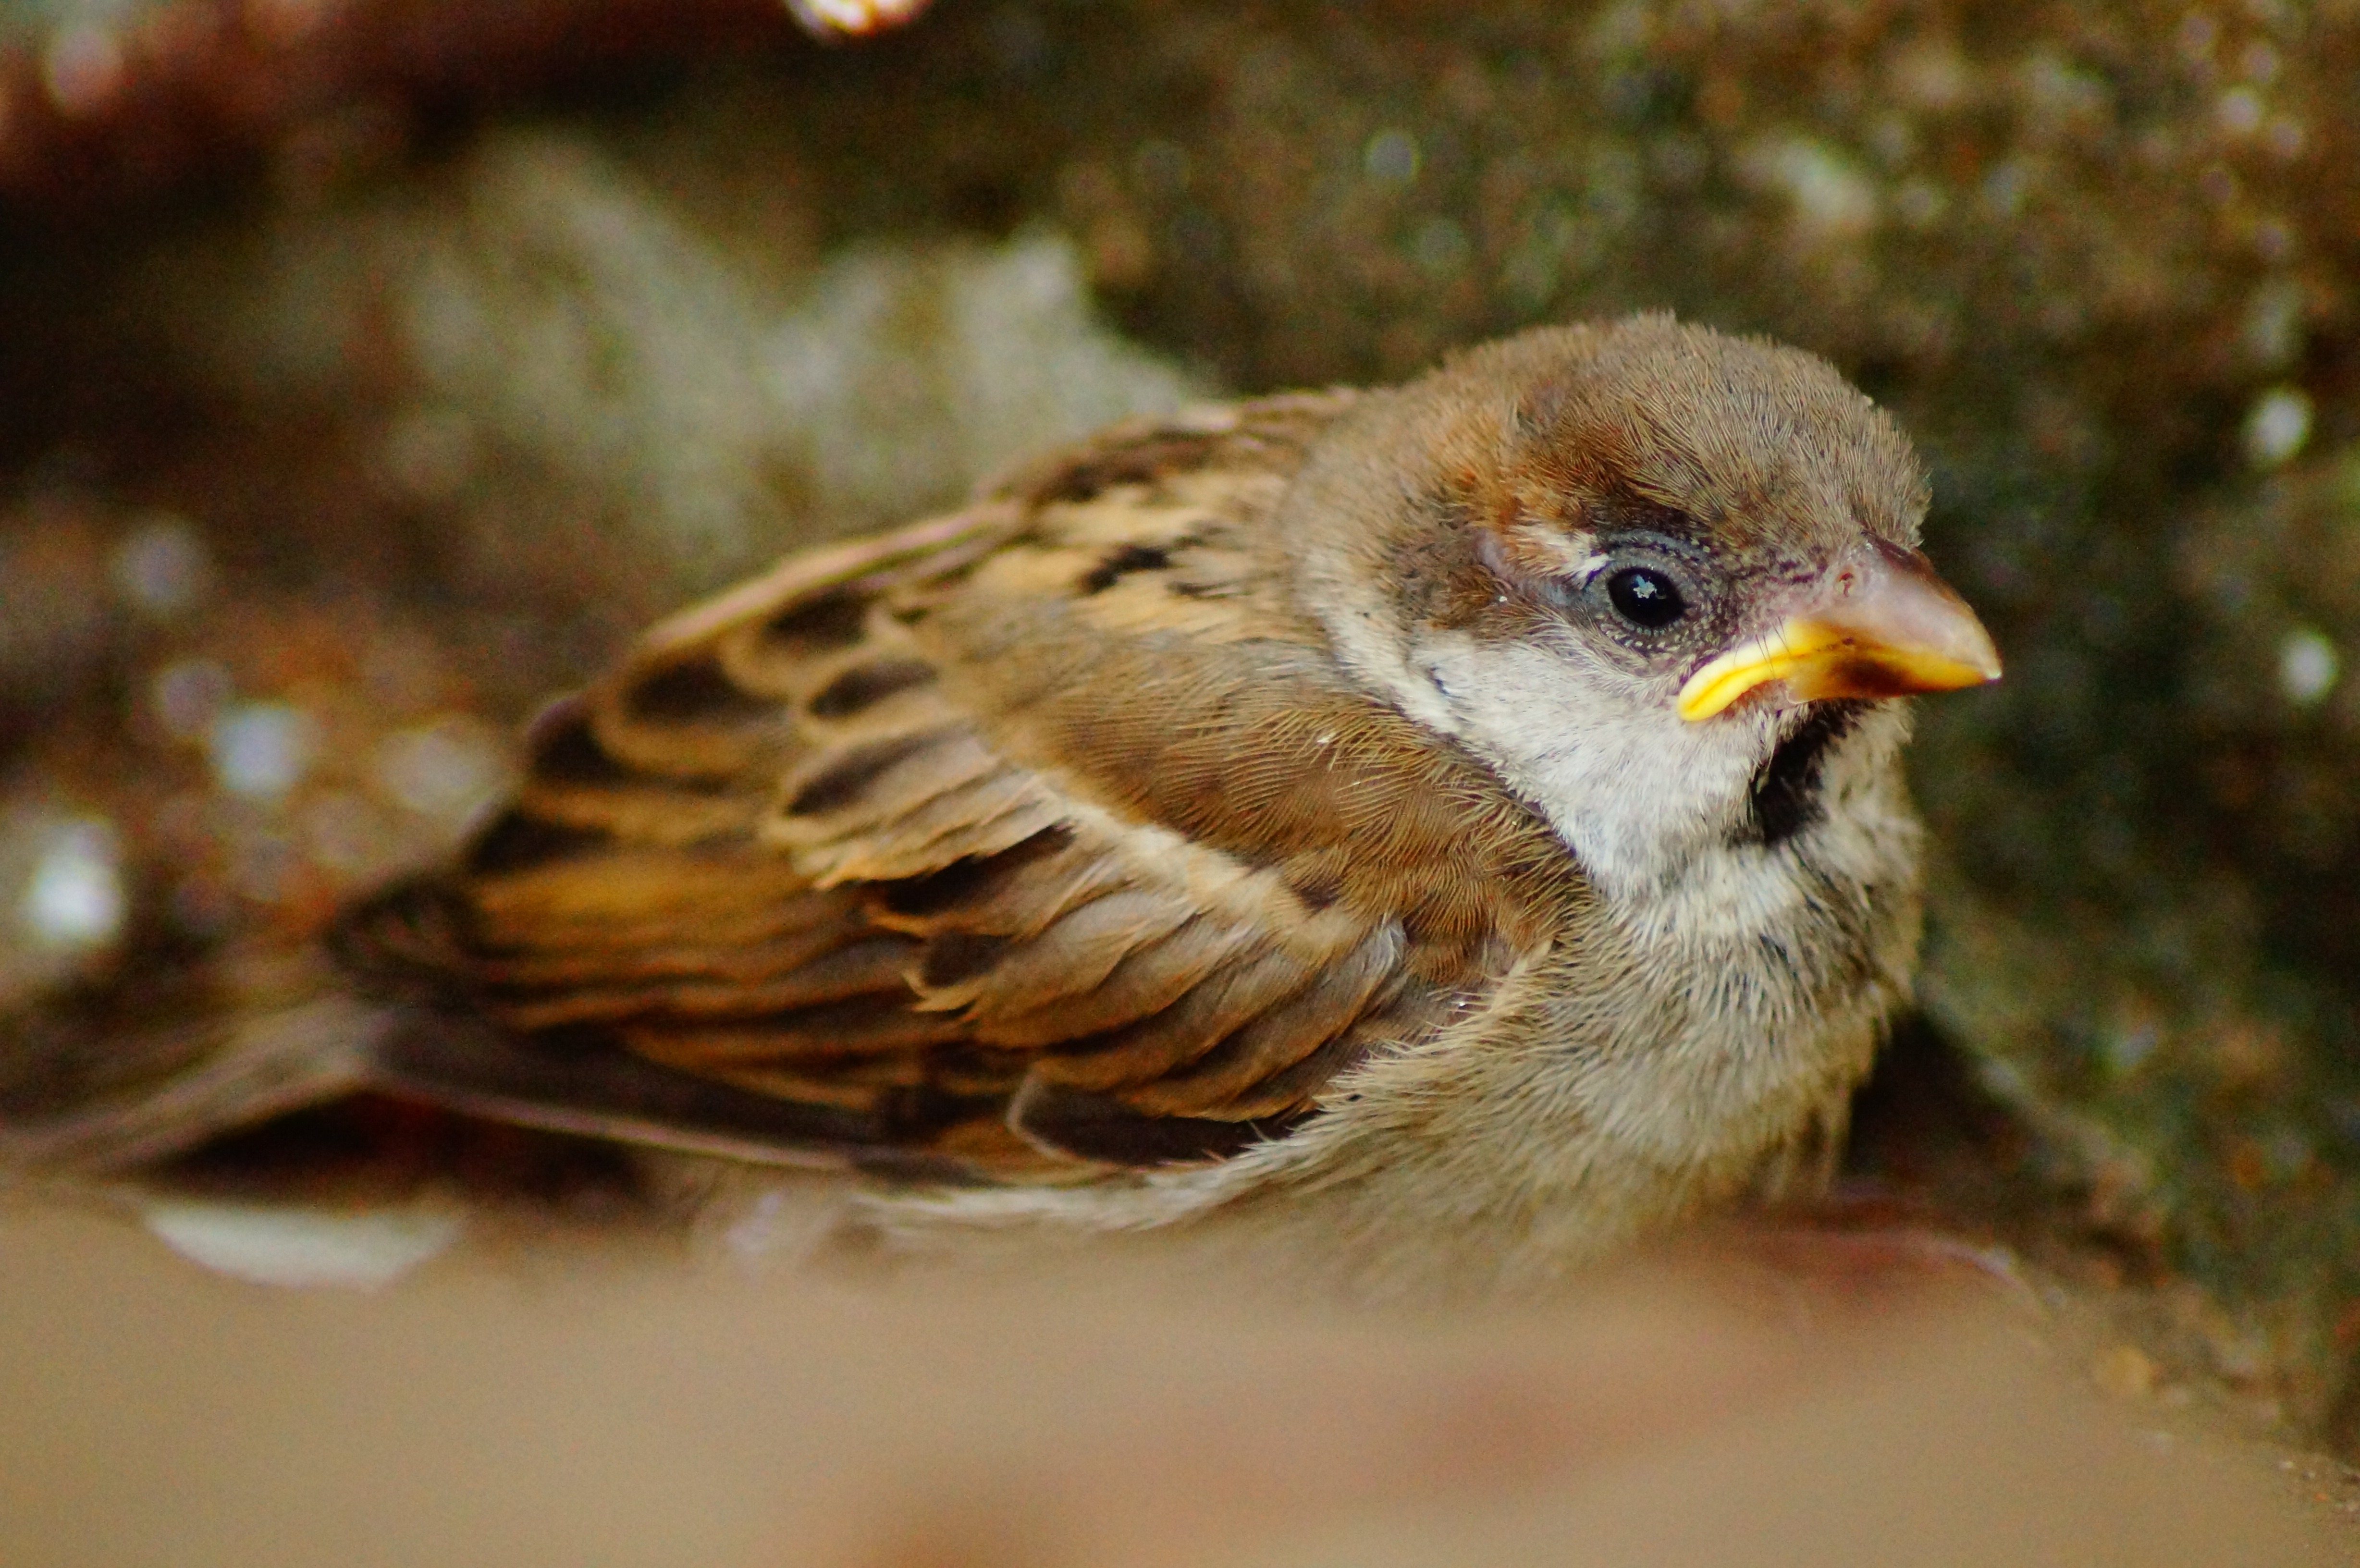
nature, bird, looking, wildlife, wild, portrait, beak, macro, feather, fauna, close up, birds, feathers, look, vertebrate, sparrow, finch, brambling, house sparrow, old world flycatcher, tweeter, perching bird